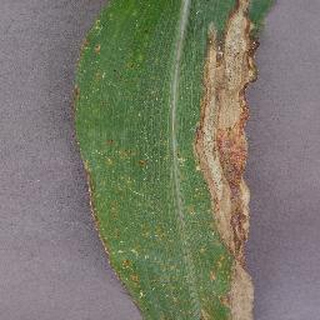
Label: corn_northern_leaf_blight